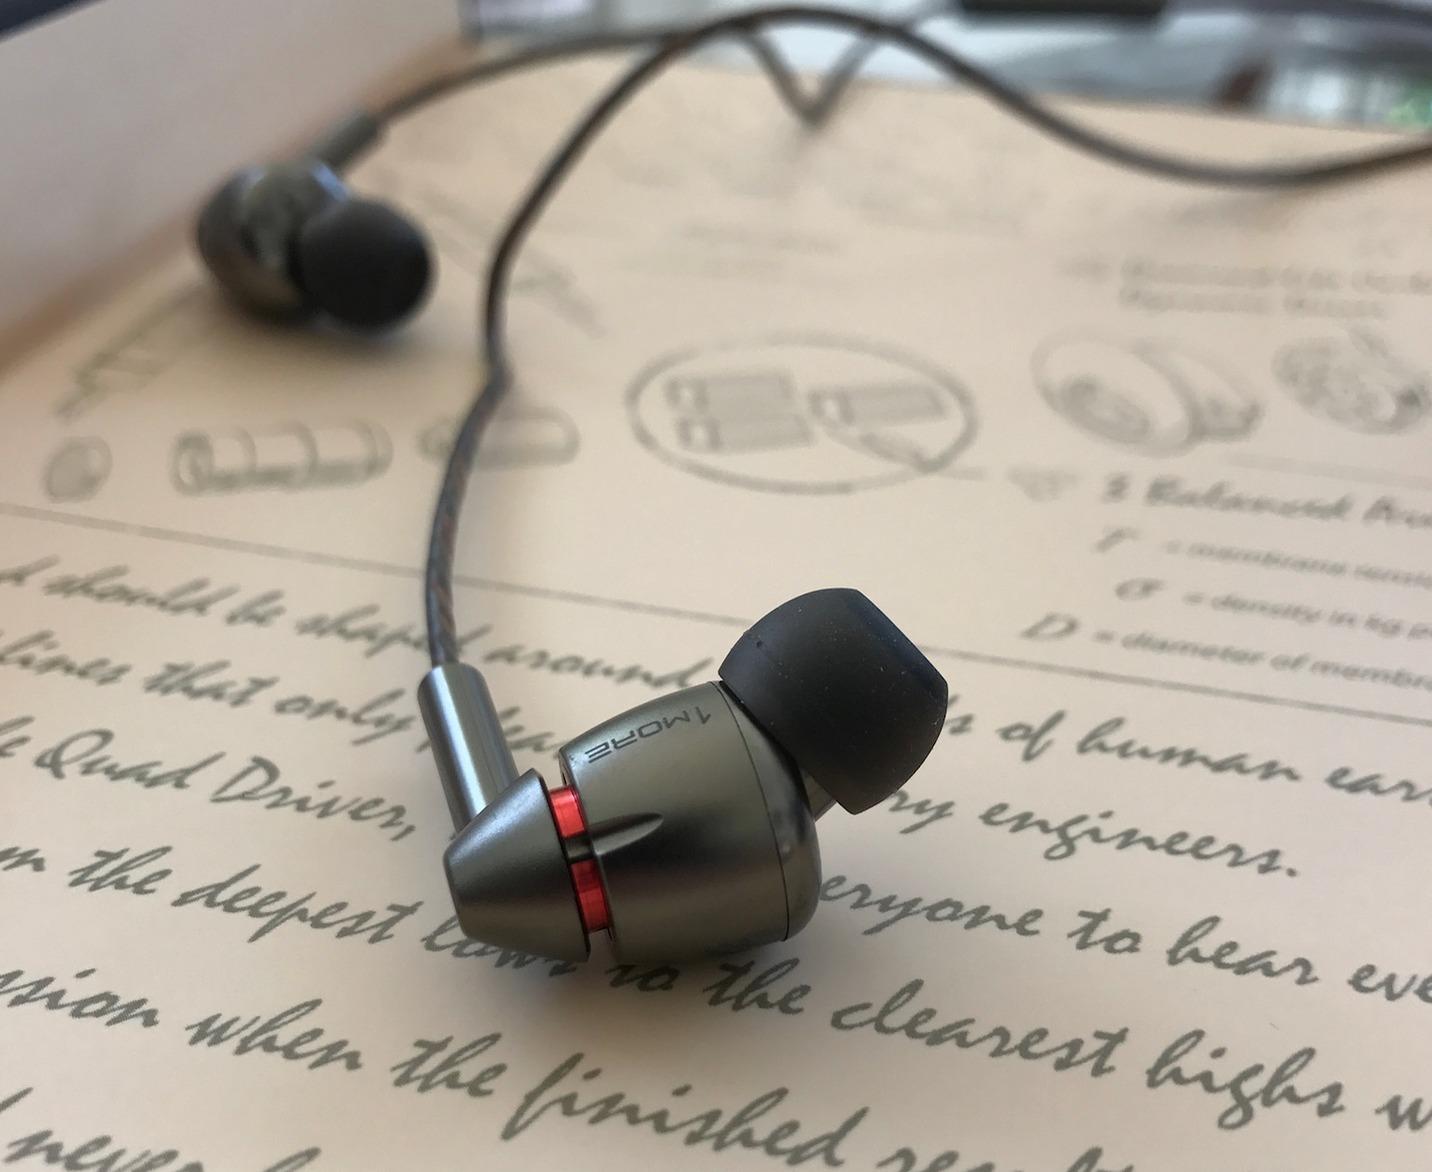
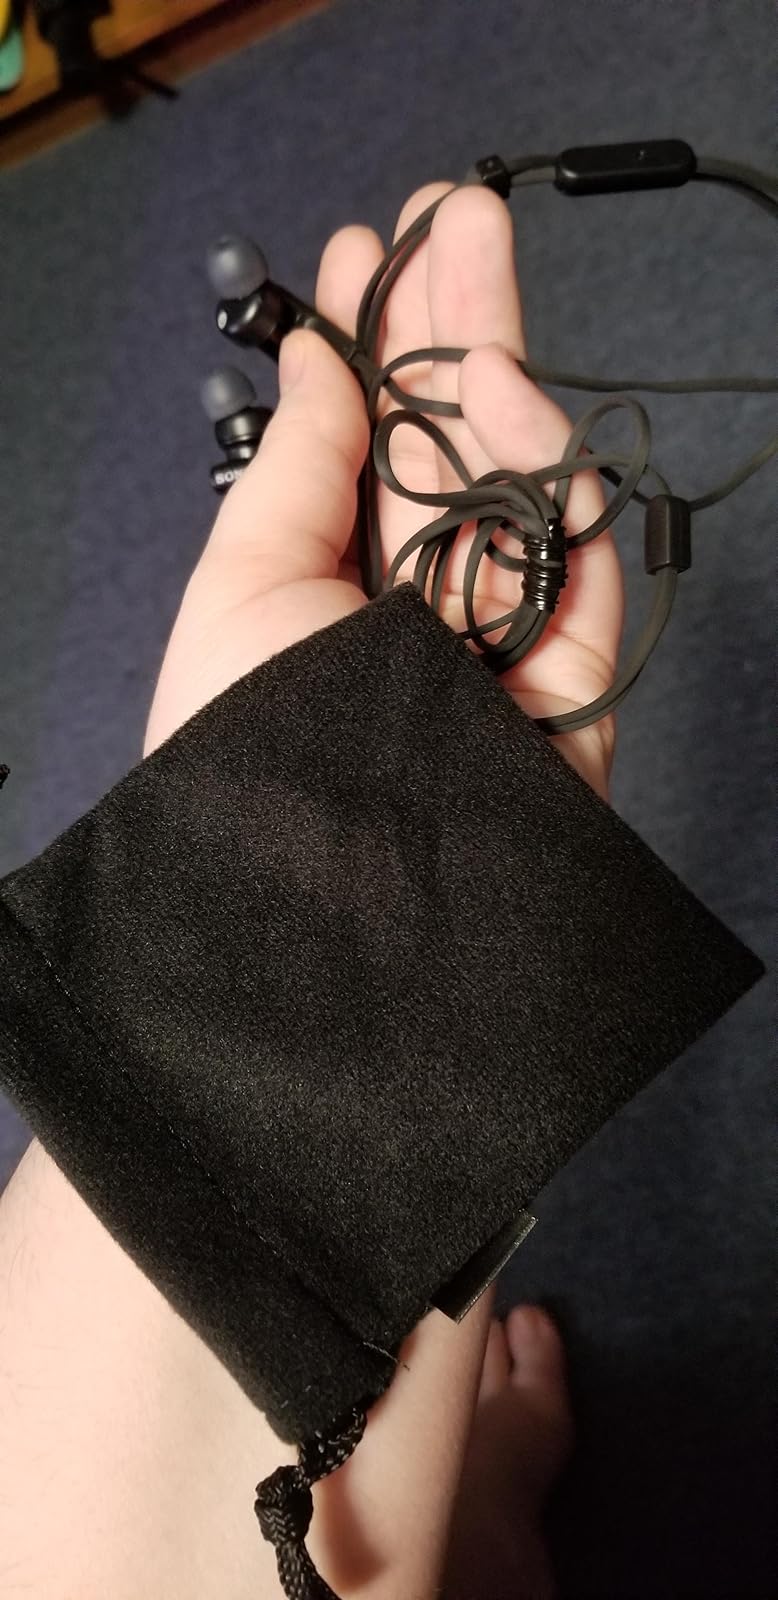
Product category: headphones
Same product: no